Miles Davis

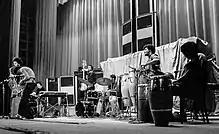
Davis's septet in November 1971; left to right: Gary Bartz, Davis, Keith Jarrett, Michael Henderson, Leon "Ndugu" Chancler, James Mtume and Don Alias

Davis needed medical attention for hip pain, which had worsened since his Japanese tour during the previous year. He underwent hip replacement surgery in April 1965, with bone taken from his shin, but it failed. After his third month in the hospital, he discharged himself due to boredom and went home. He returned to the hospital in August after a fall required the insertion of a plastic hip joint. In November 1965, he had recovered enough to return to performing with his quintet, which included gigs at the Plugged Nickel in Chicago. Teo Macero returned as his record producer after their rift over "Quiet Nights" had healed.